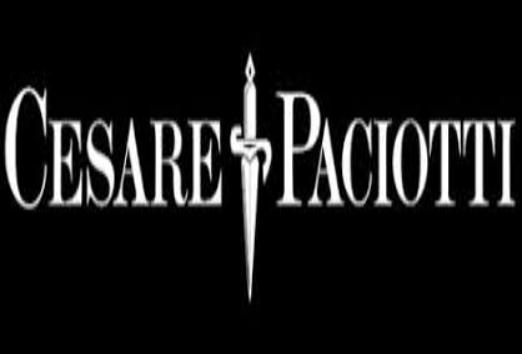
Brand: Cesare Paciotti
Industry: Clothes